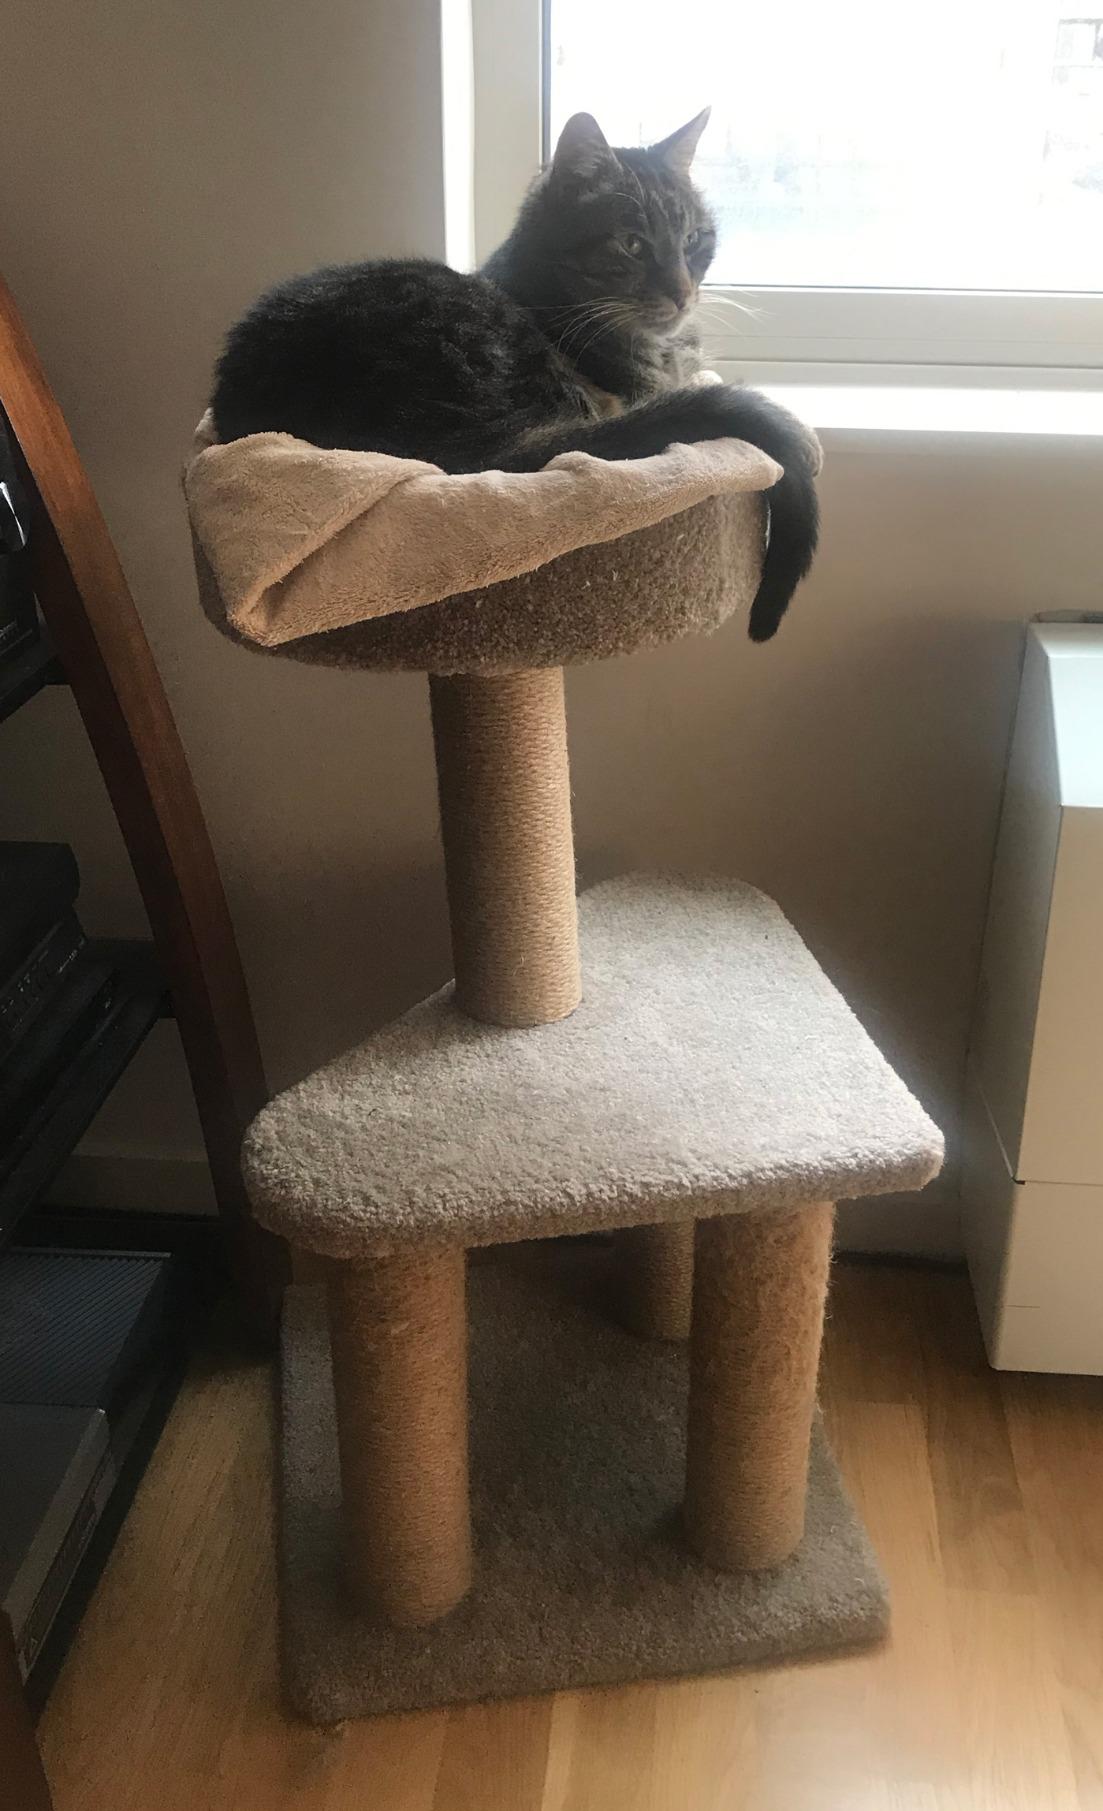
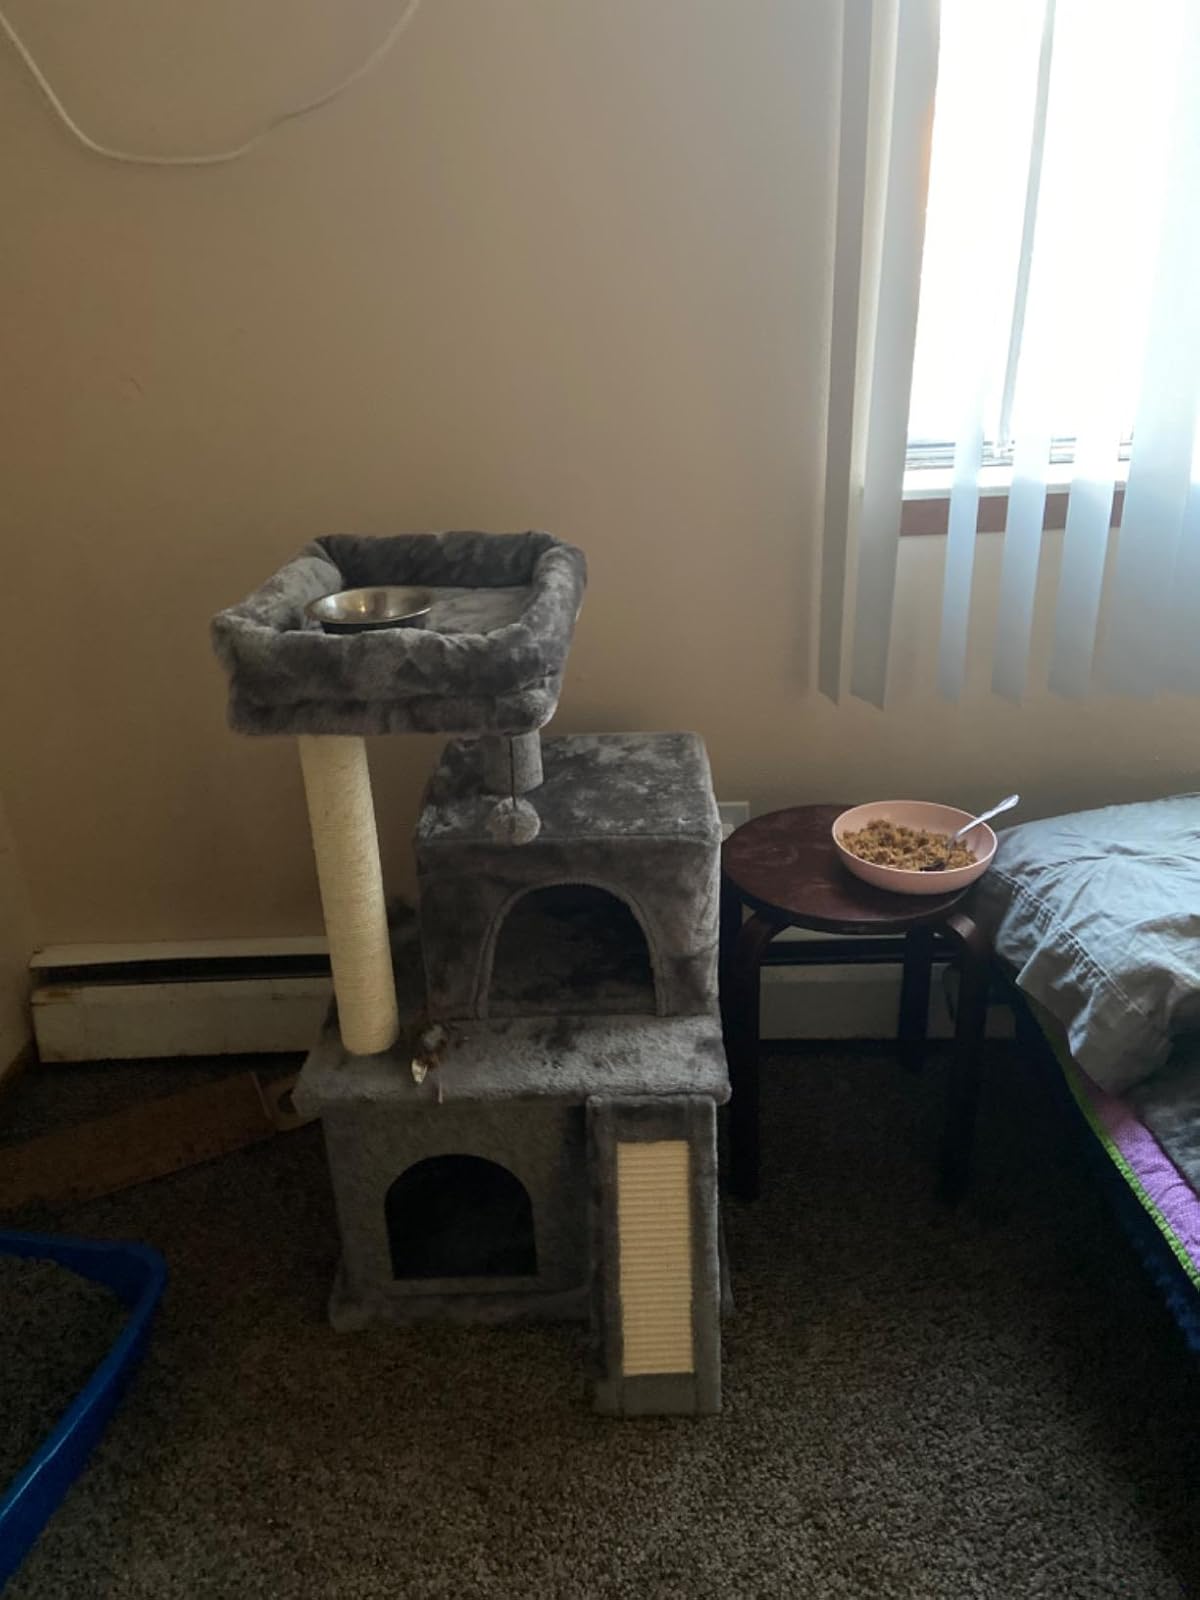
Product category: items_cat tree
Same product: no